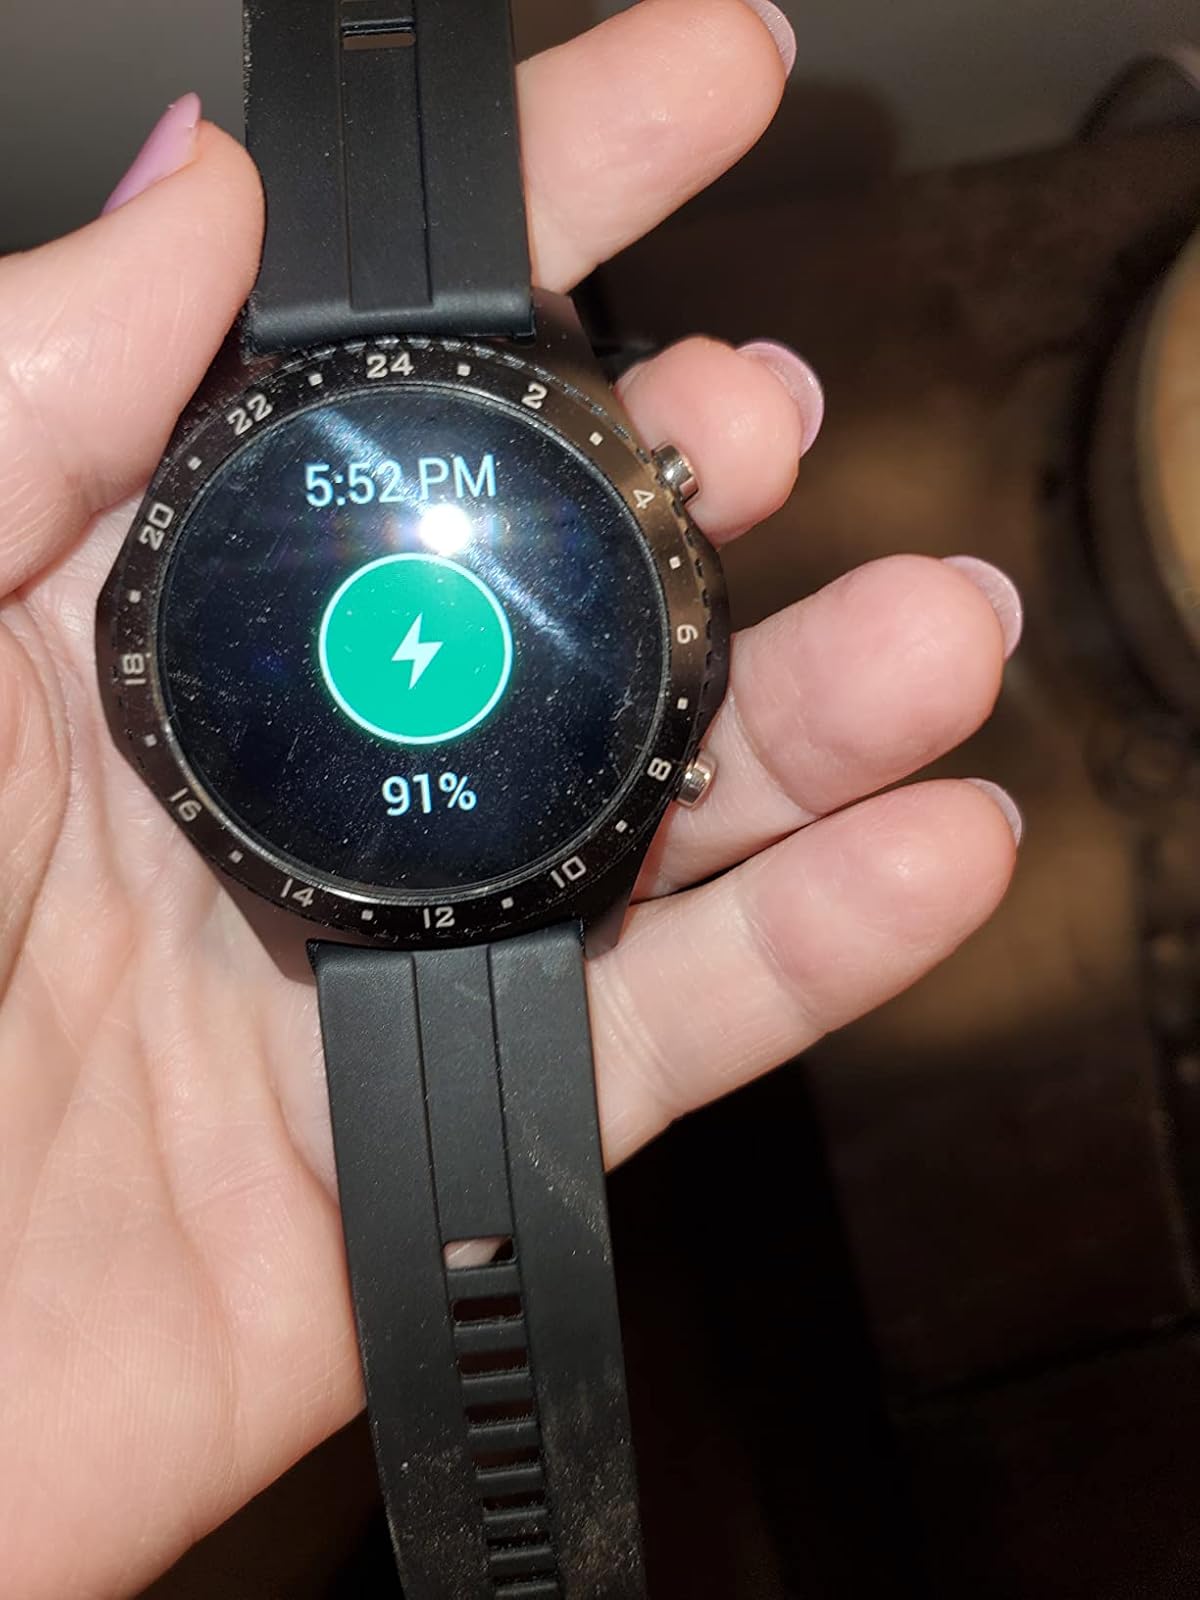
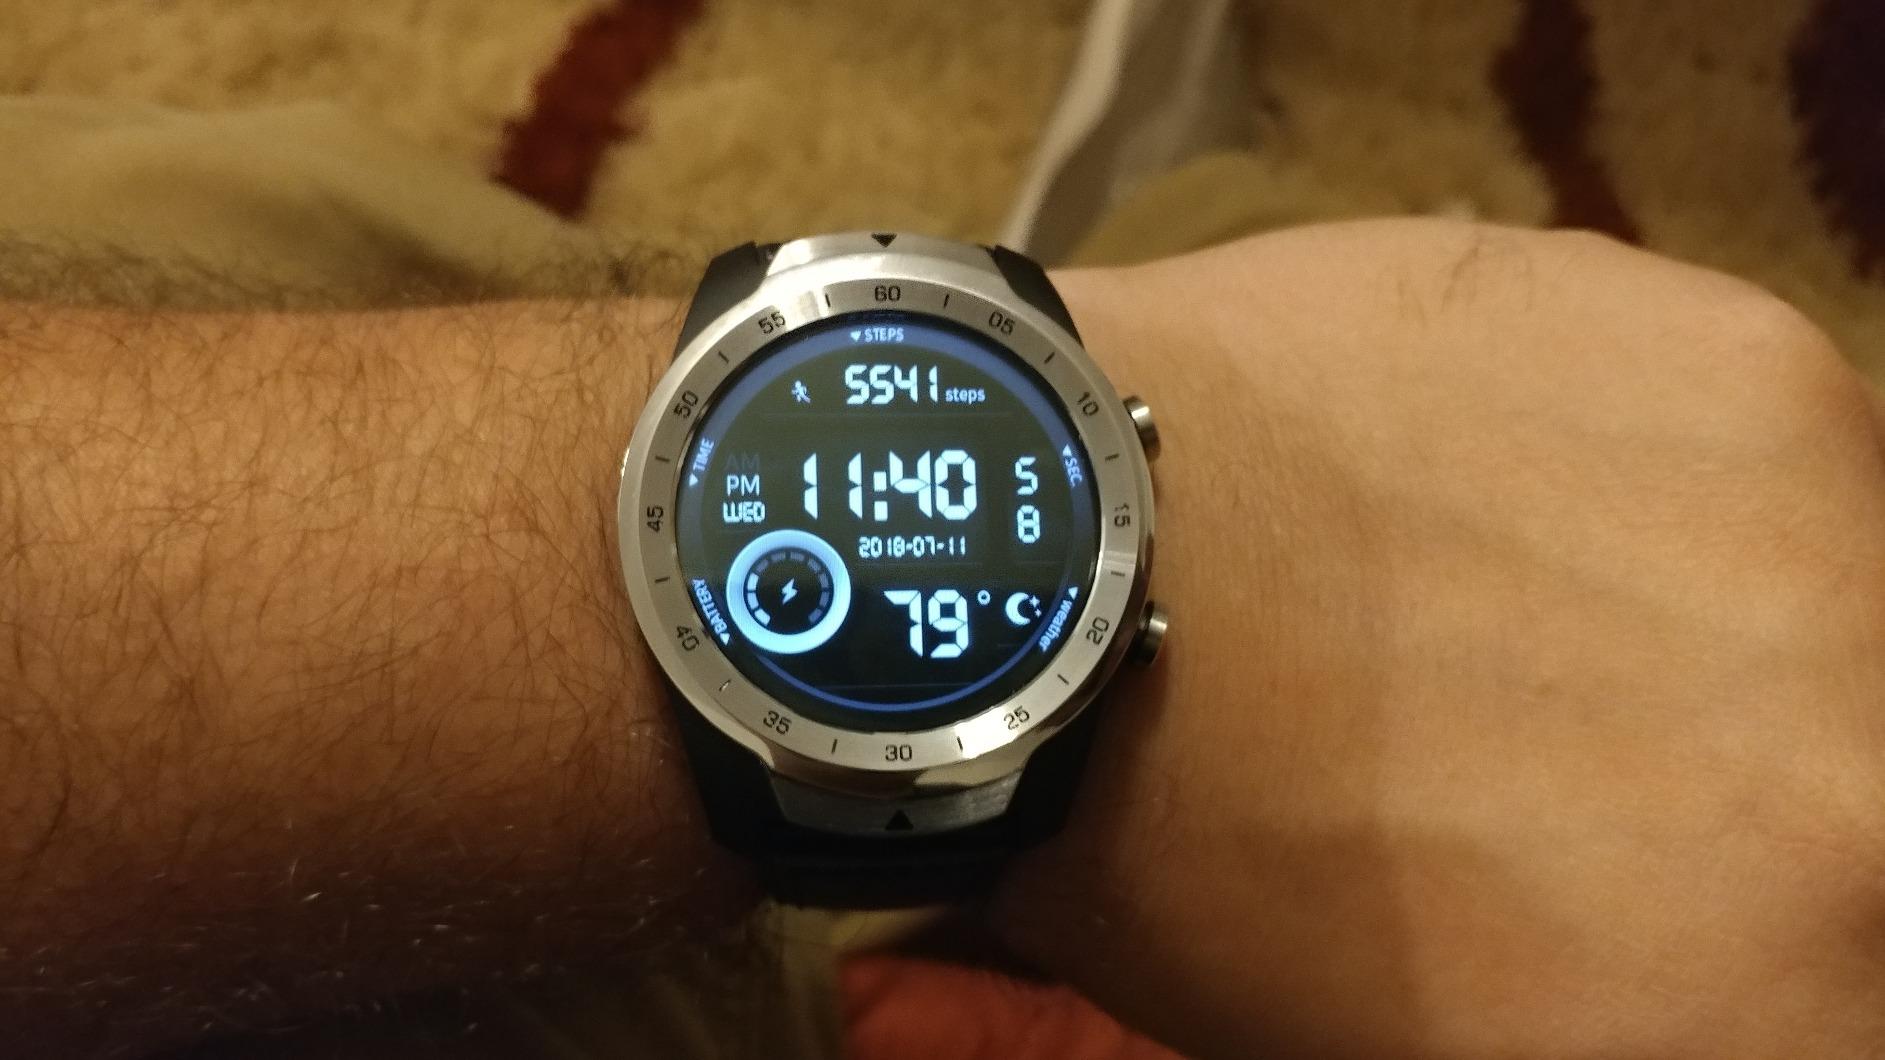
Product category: smartwatch
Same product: no